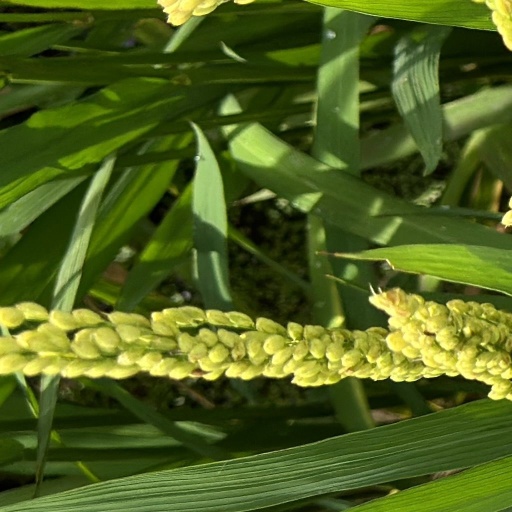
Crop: rice